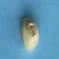
Maize quality: Good